Motional

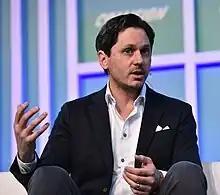
Karl Iagnemma at the Collision conference in 2018

Karl Iagnemma, founder of NuTonomy, was CEO of Motional.